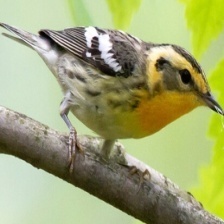
Species: BLACKBURNIAM WARBLER
Scientific name: SETOPHAGA FUSCA